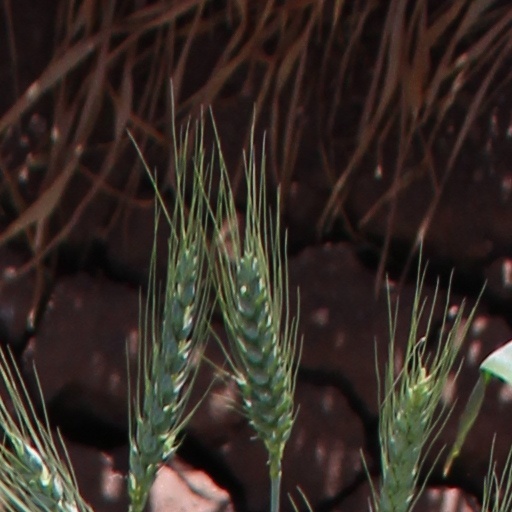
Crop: wheat